Climate change in New Jersey

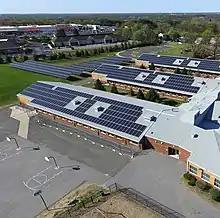
Solar roof installation, Delran

In 2011, the New Jersey Climate Change Alliance was formed at Rutgers University. The organization "is a collective of organizations and individuals that share the goal of advancing science-informed climate change strategies and policy at the state and local levels in New Jersey." "The Alliance is facilitated by Rutgers University through the Rutgers Climate Institute and the Bloustein School of Planning and Public Policy."